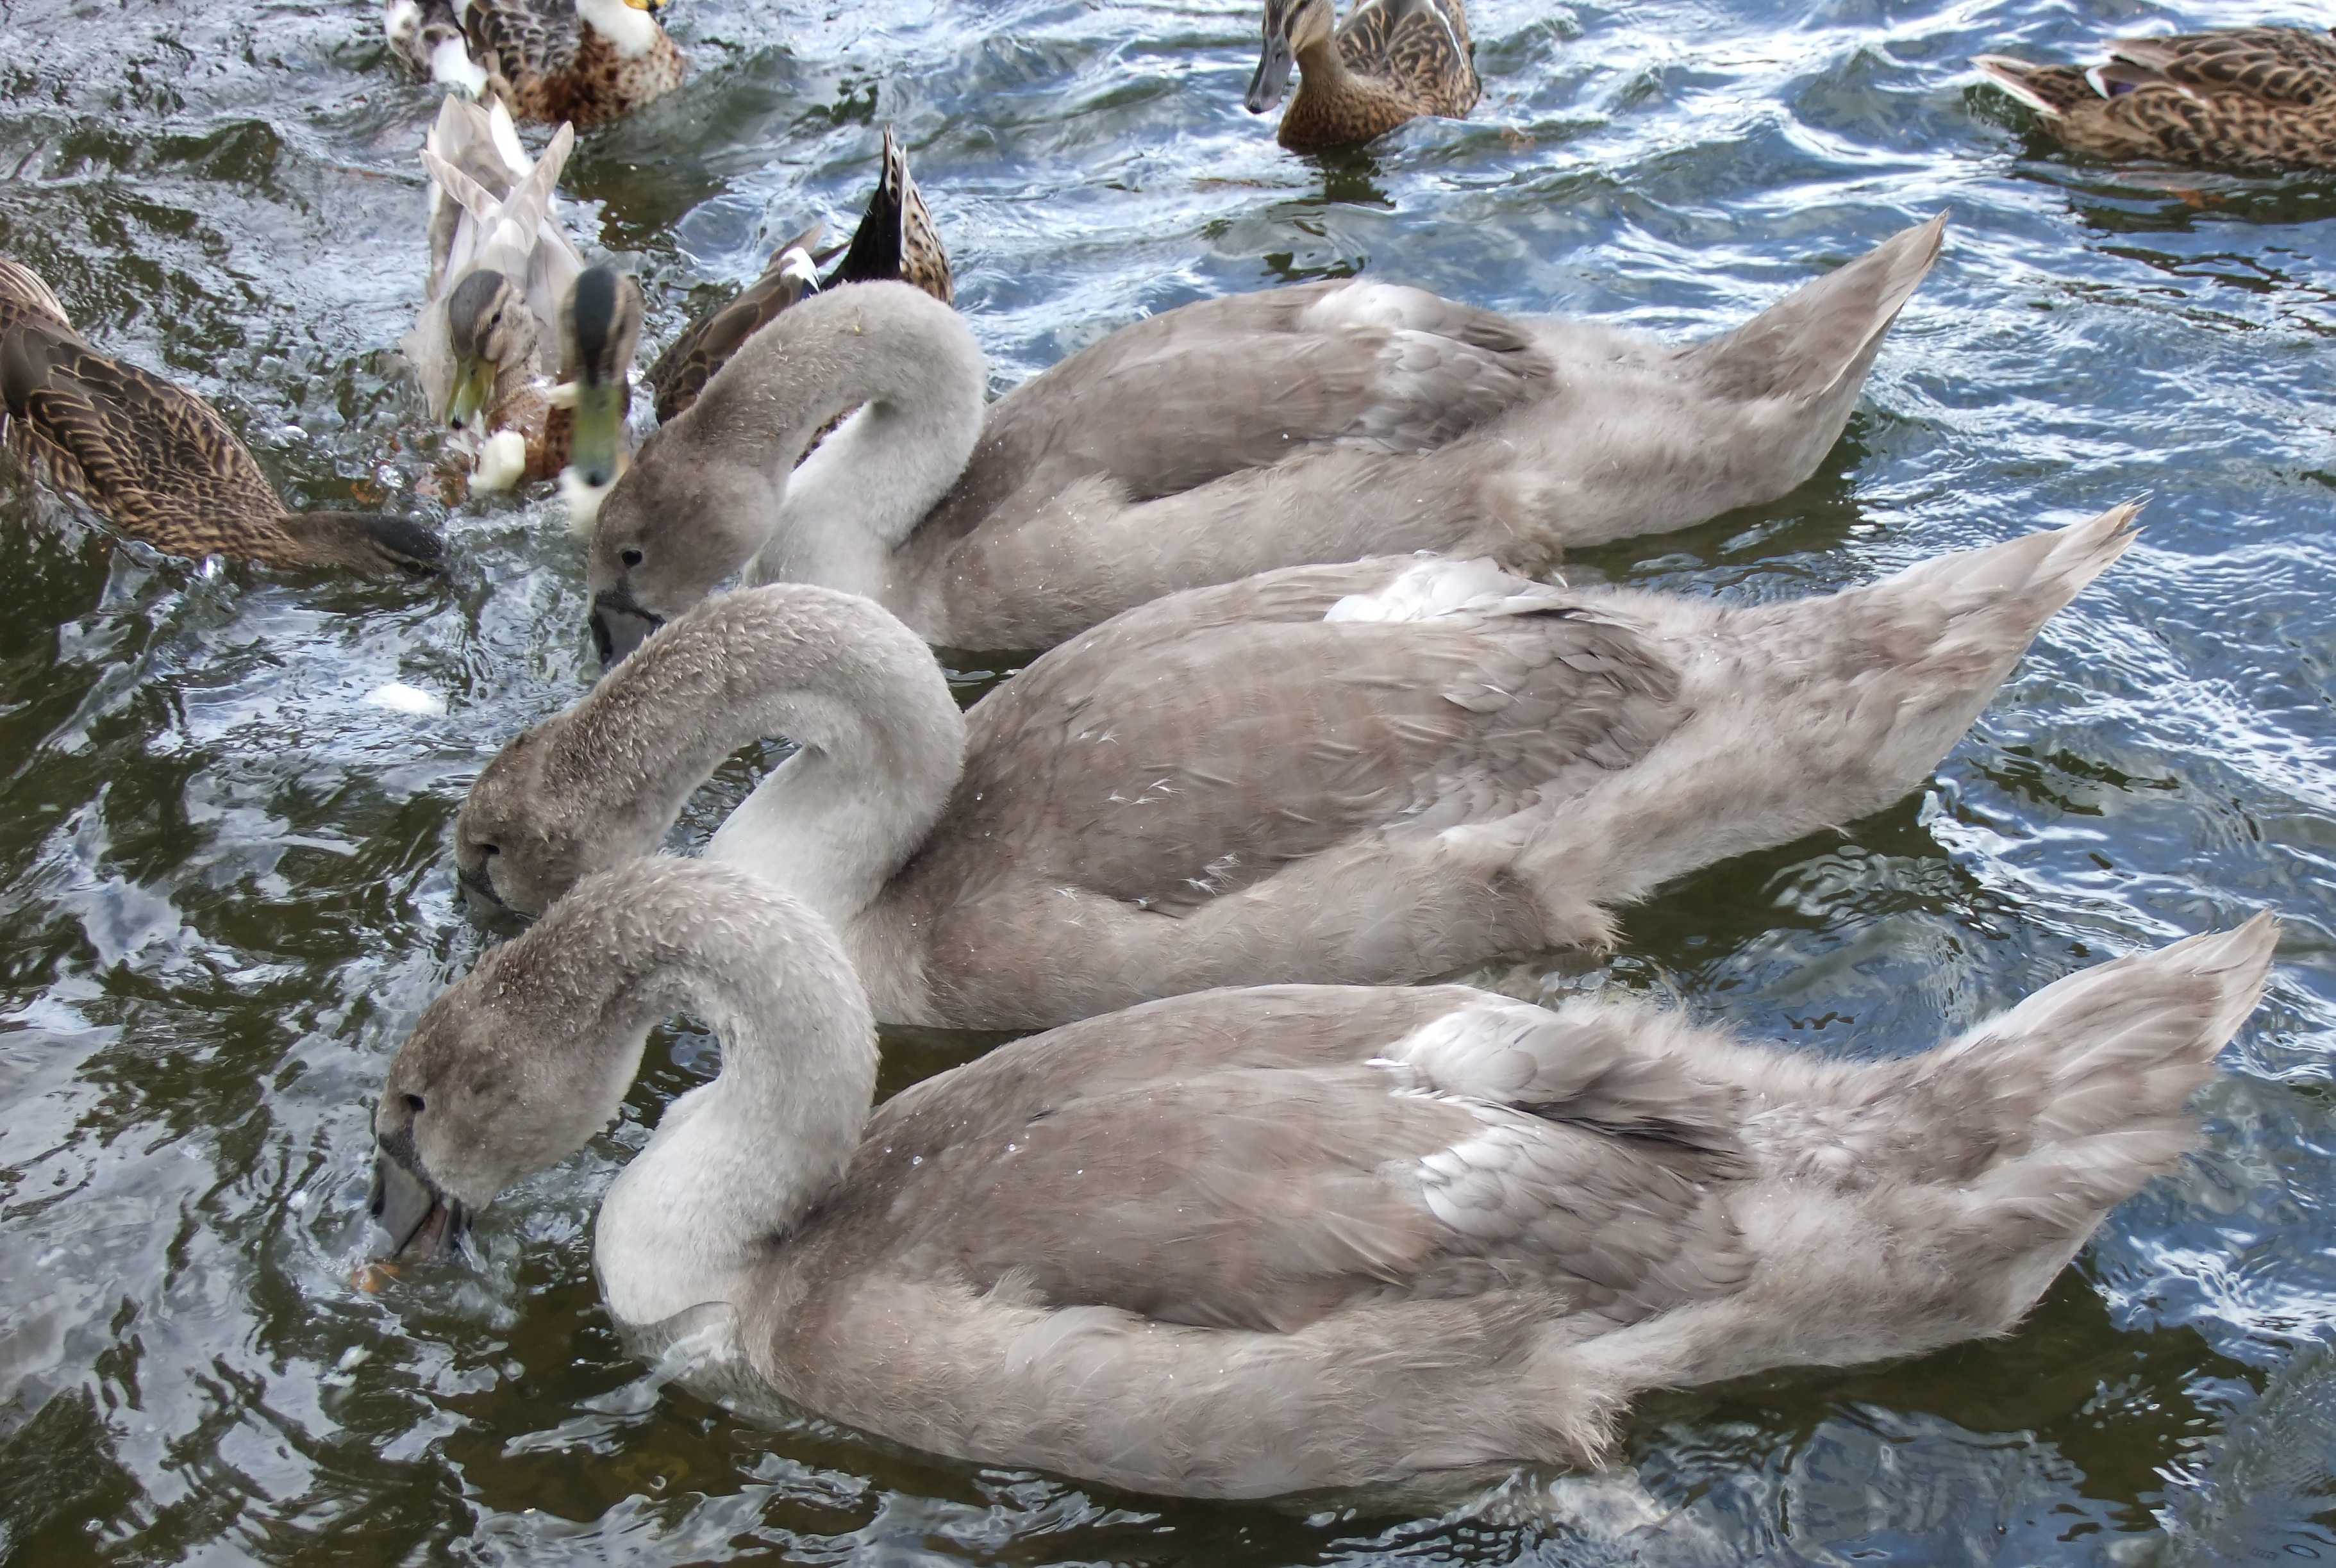
water, bird, lake, animal, river, pond, wildlife, wild, park, fauna, outdoors, swan, three, duck, goose, vertebrate, waterfowl, trio, water bird, mallard, signet, ducks geese and swans